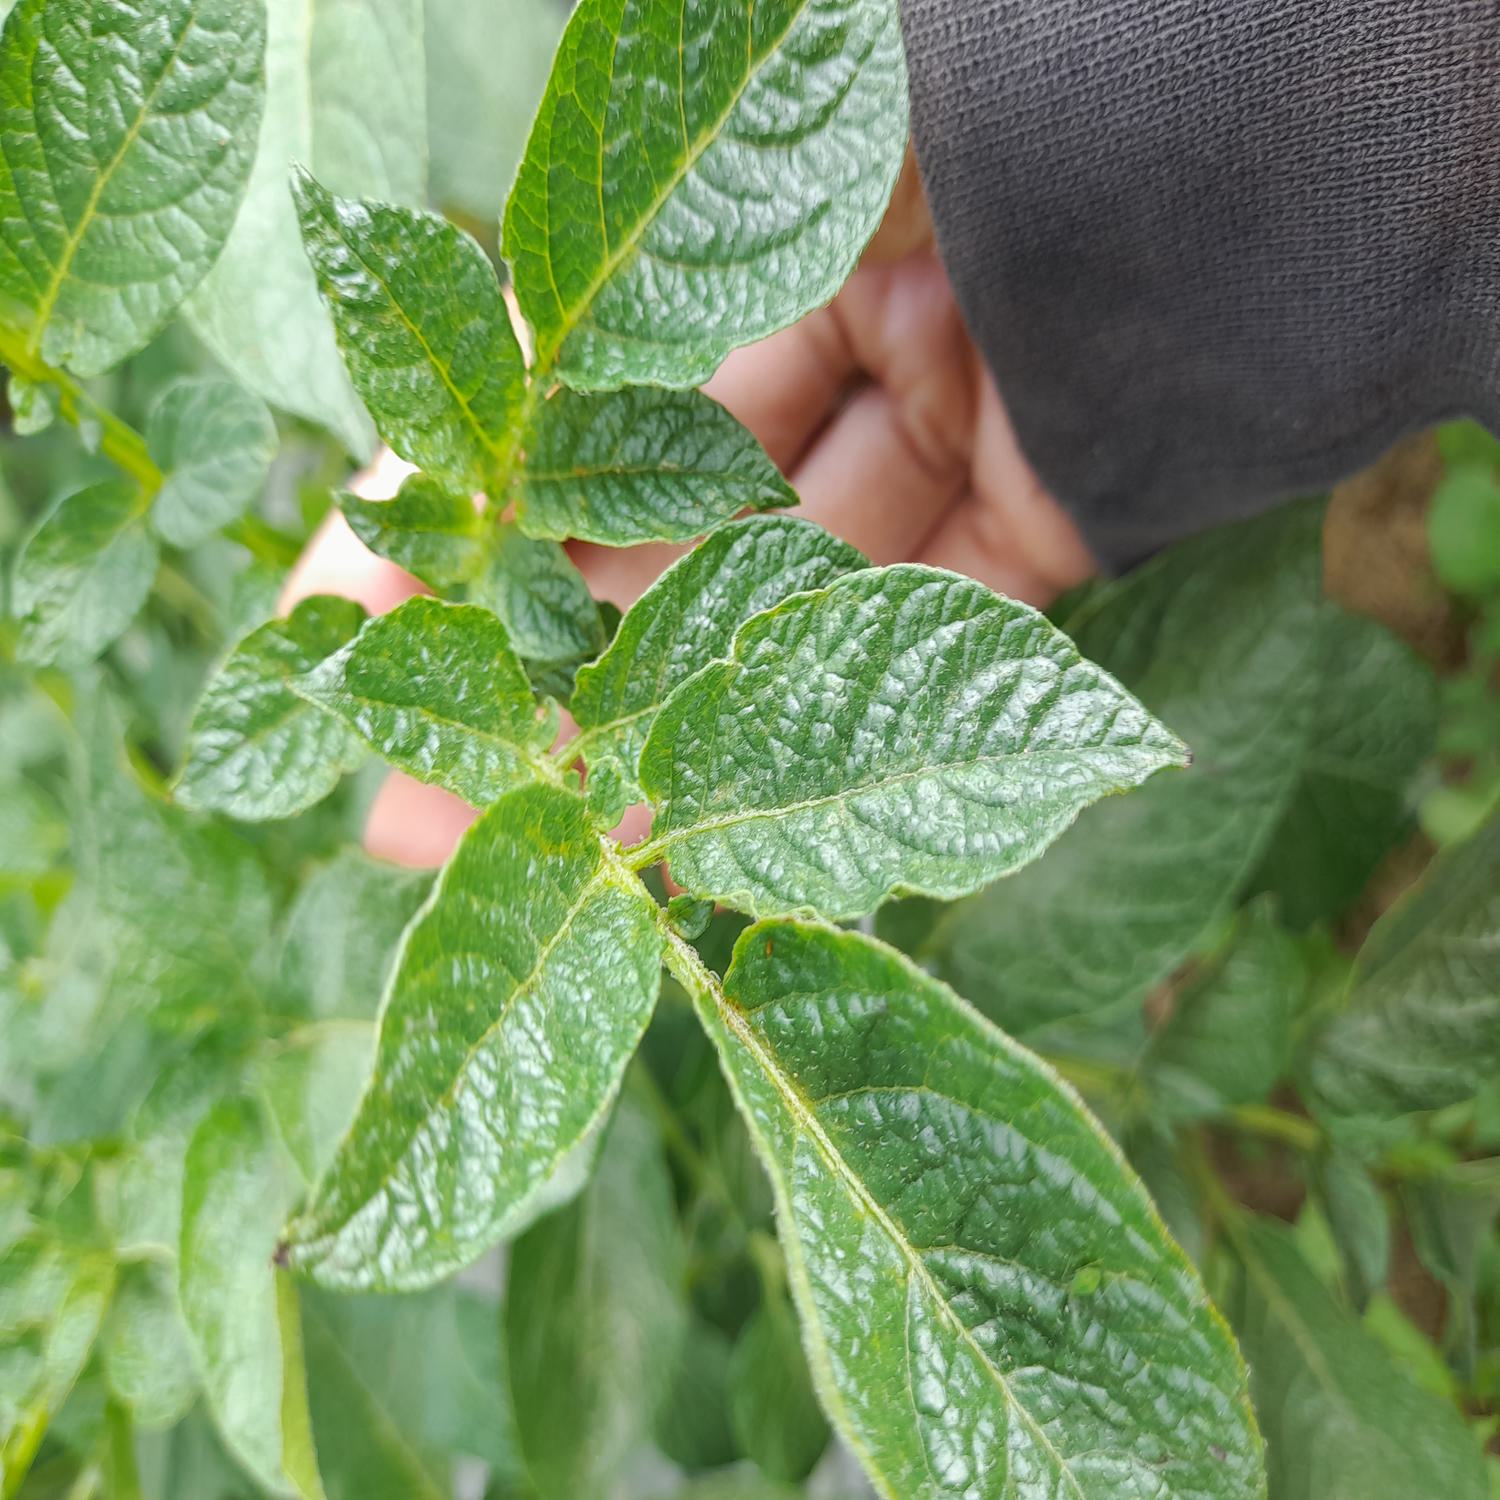
Label: Virus